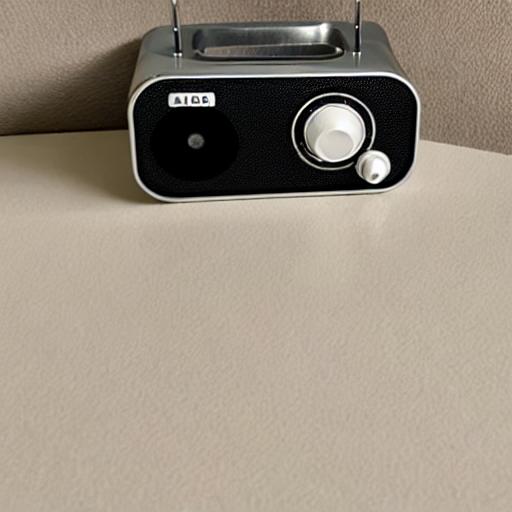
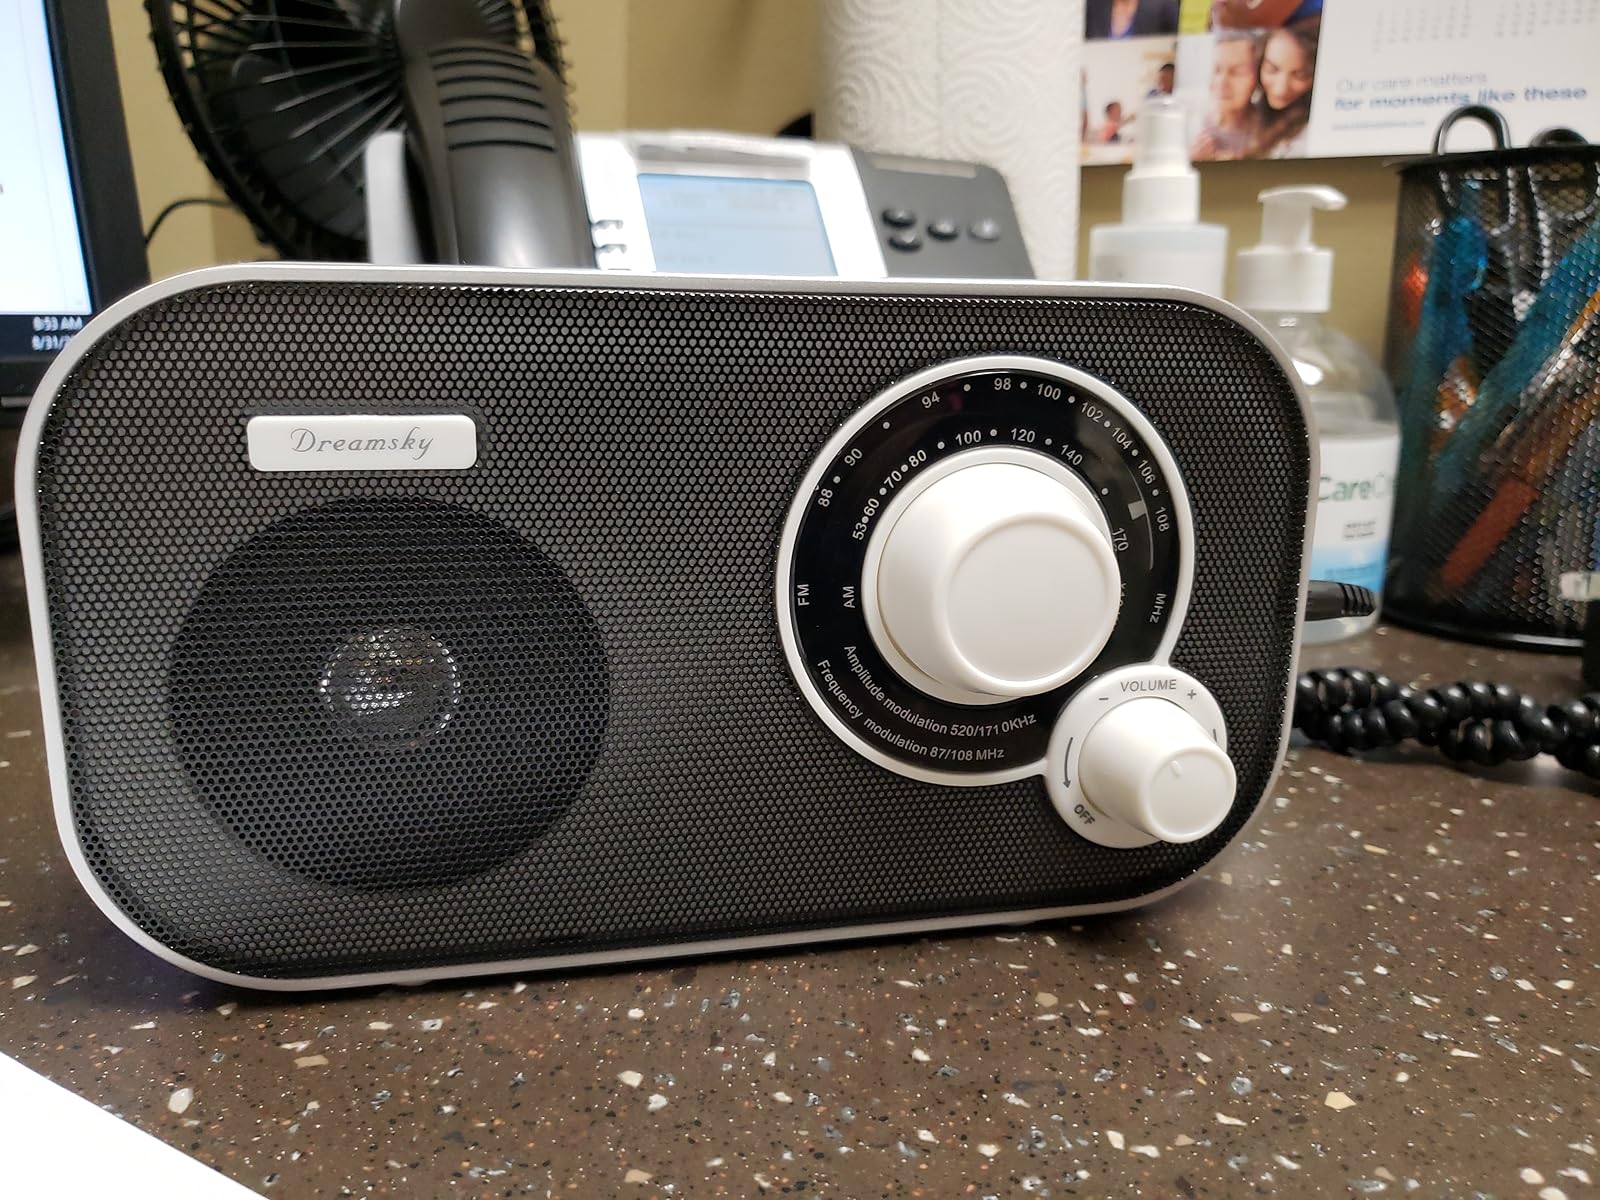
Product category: radio
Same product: no